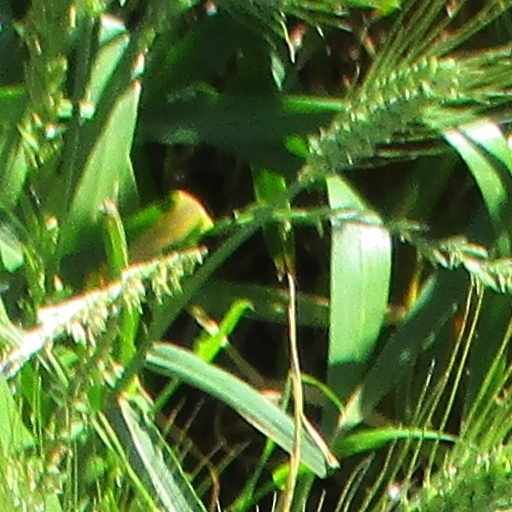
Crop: wheat